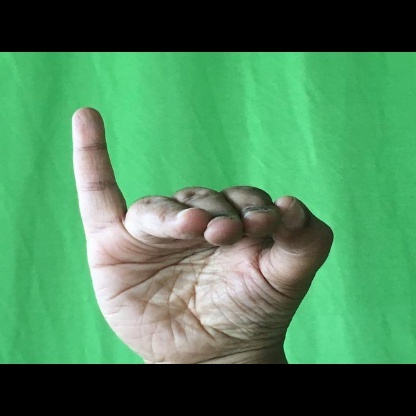
Mudra: Hamsapaksha